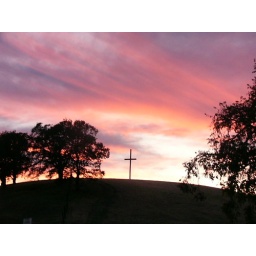
my favorite cross on a hill, over highway 128